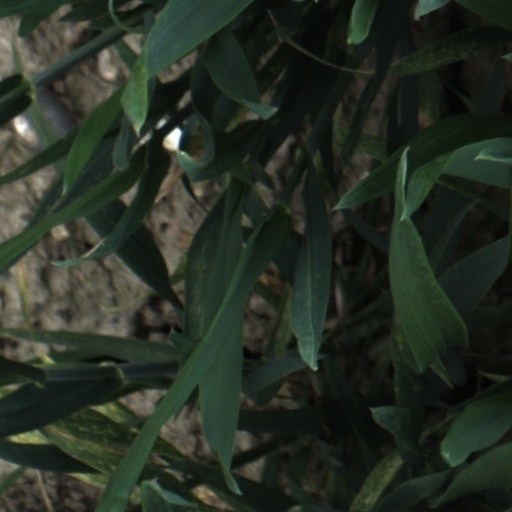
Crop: wheat